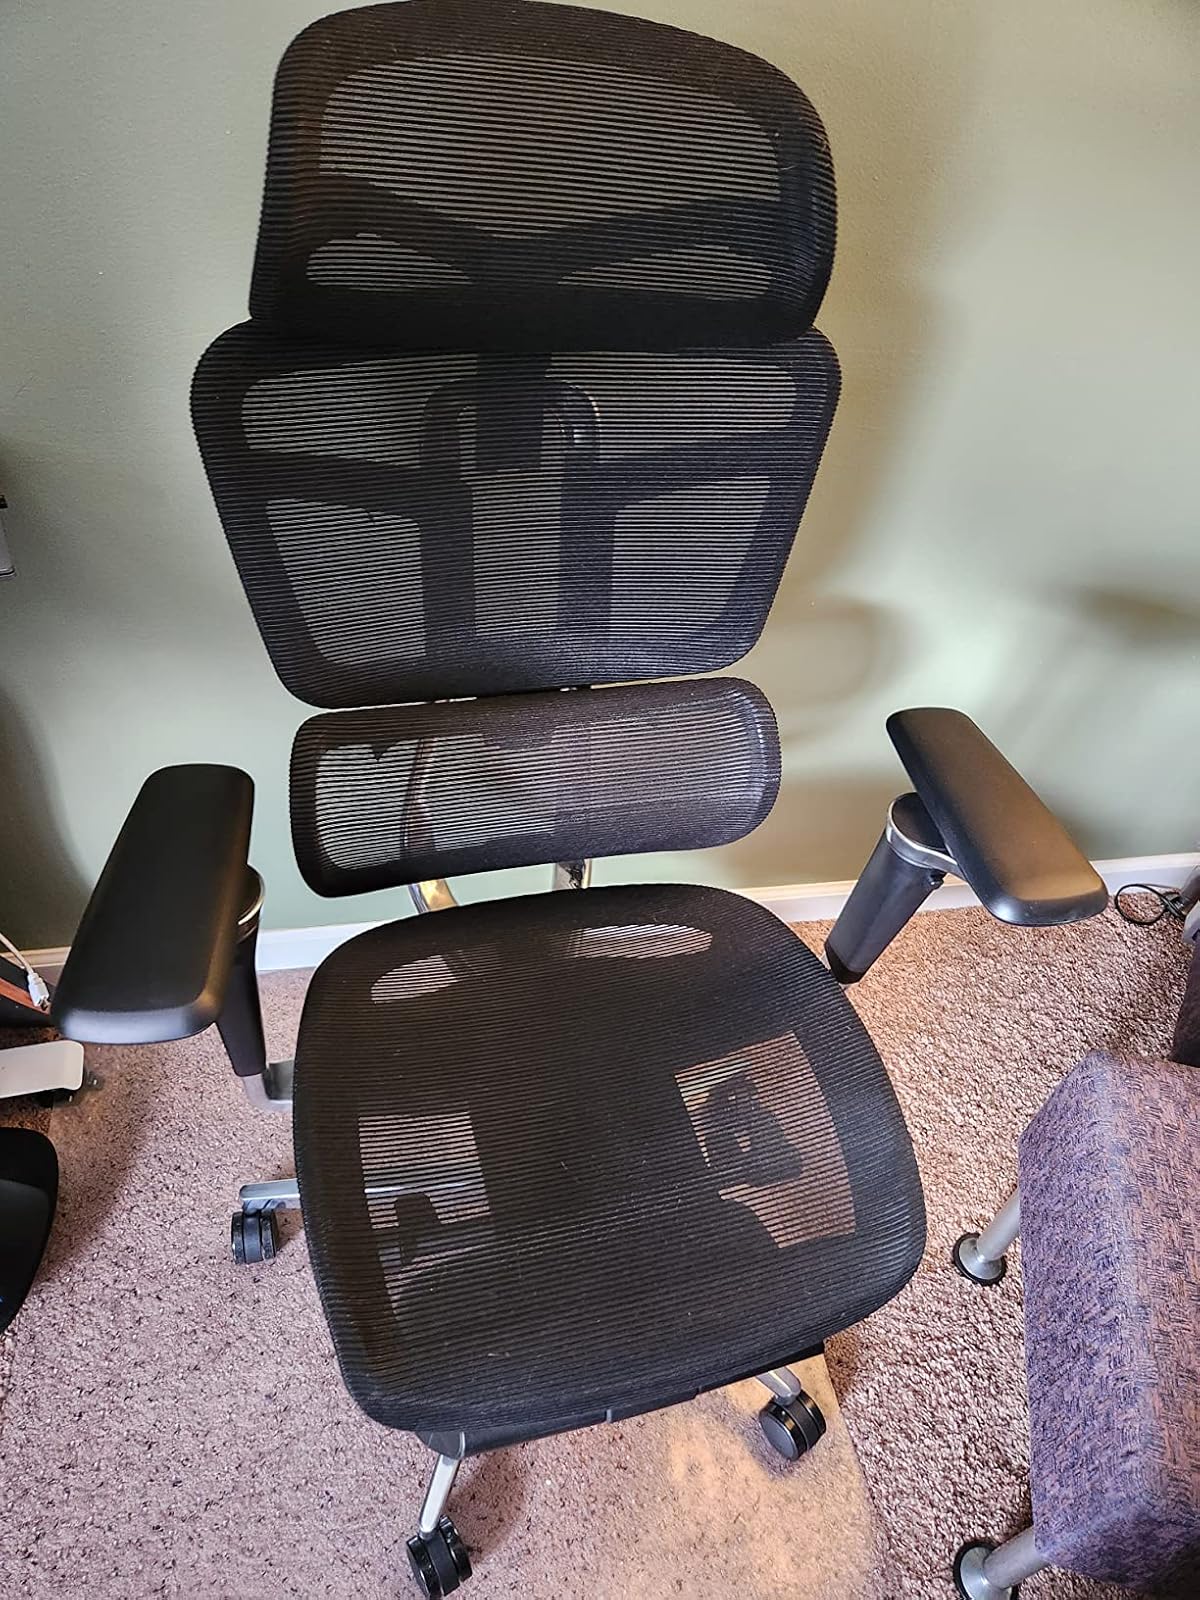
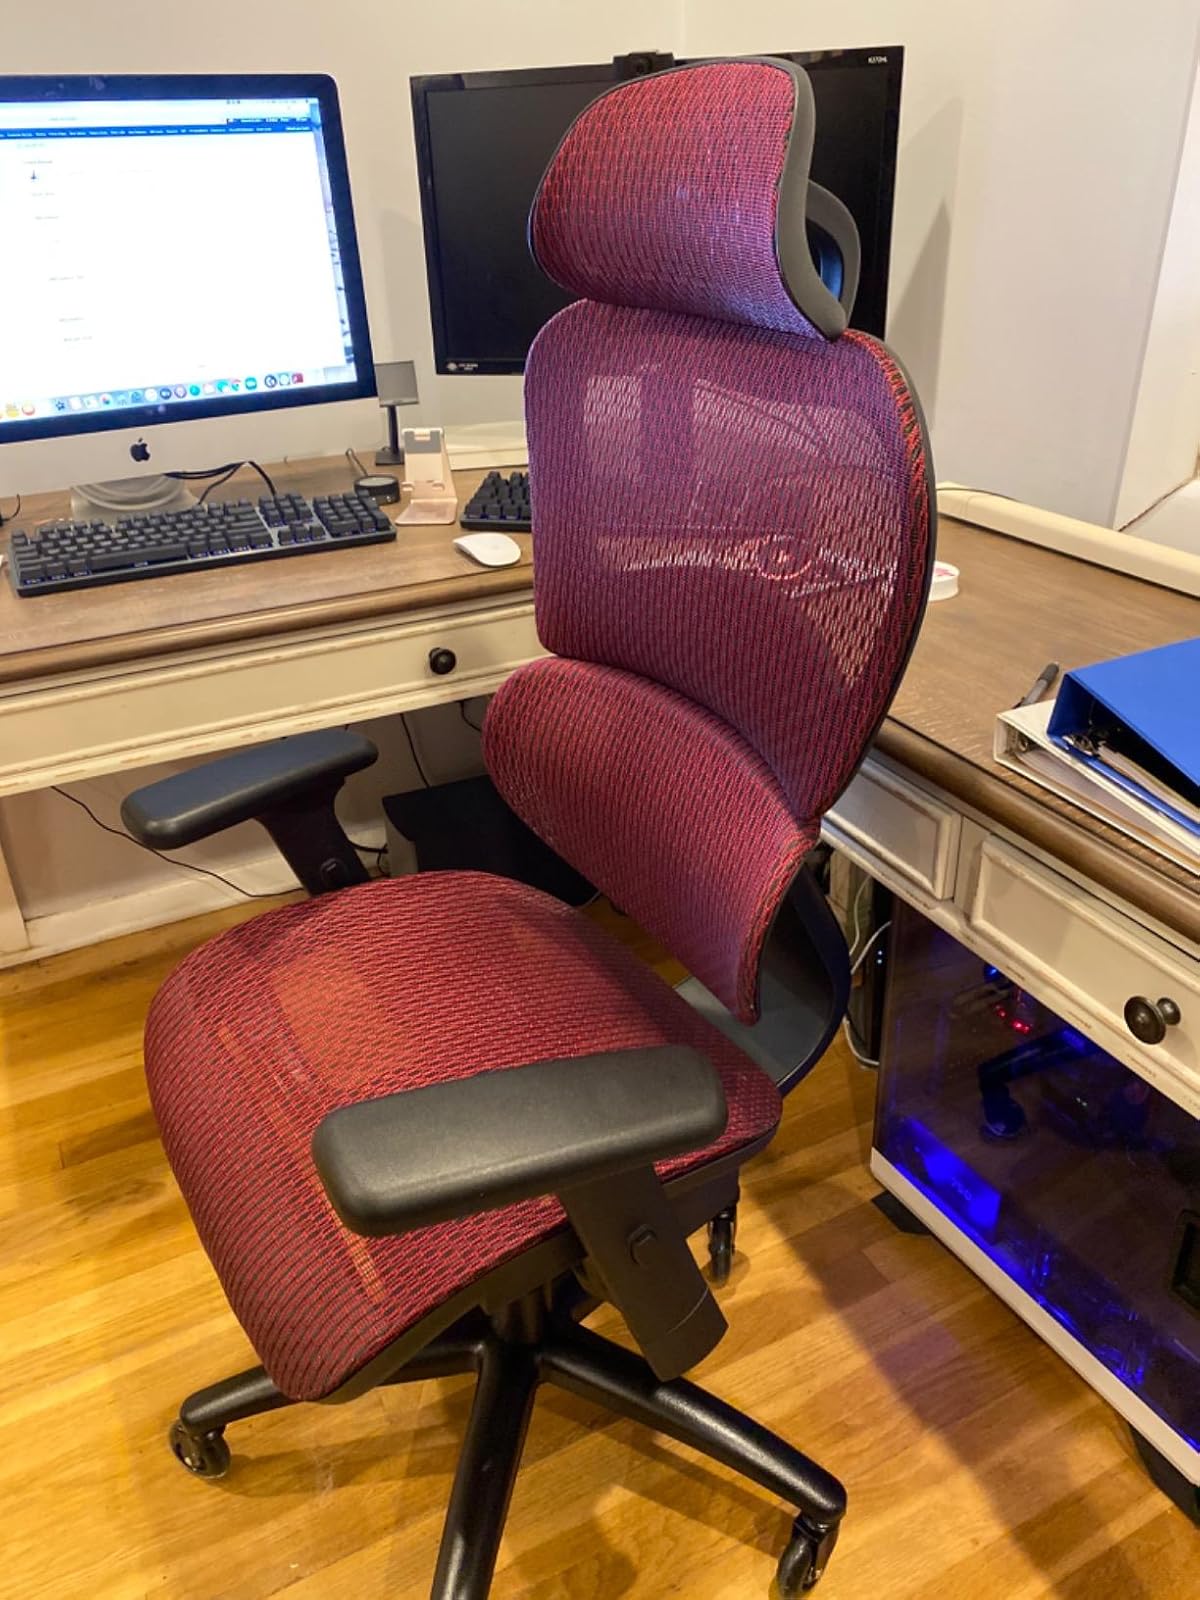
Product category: items_chair
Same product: no